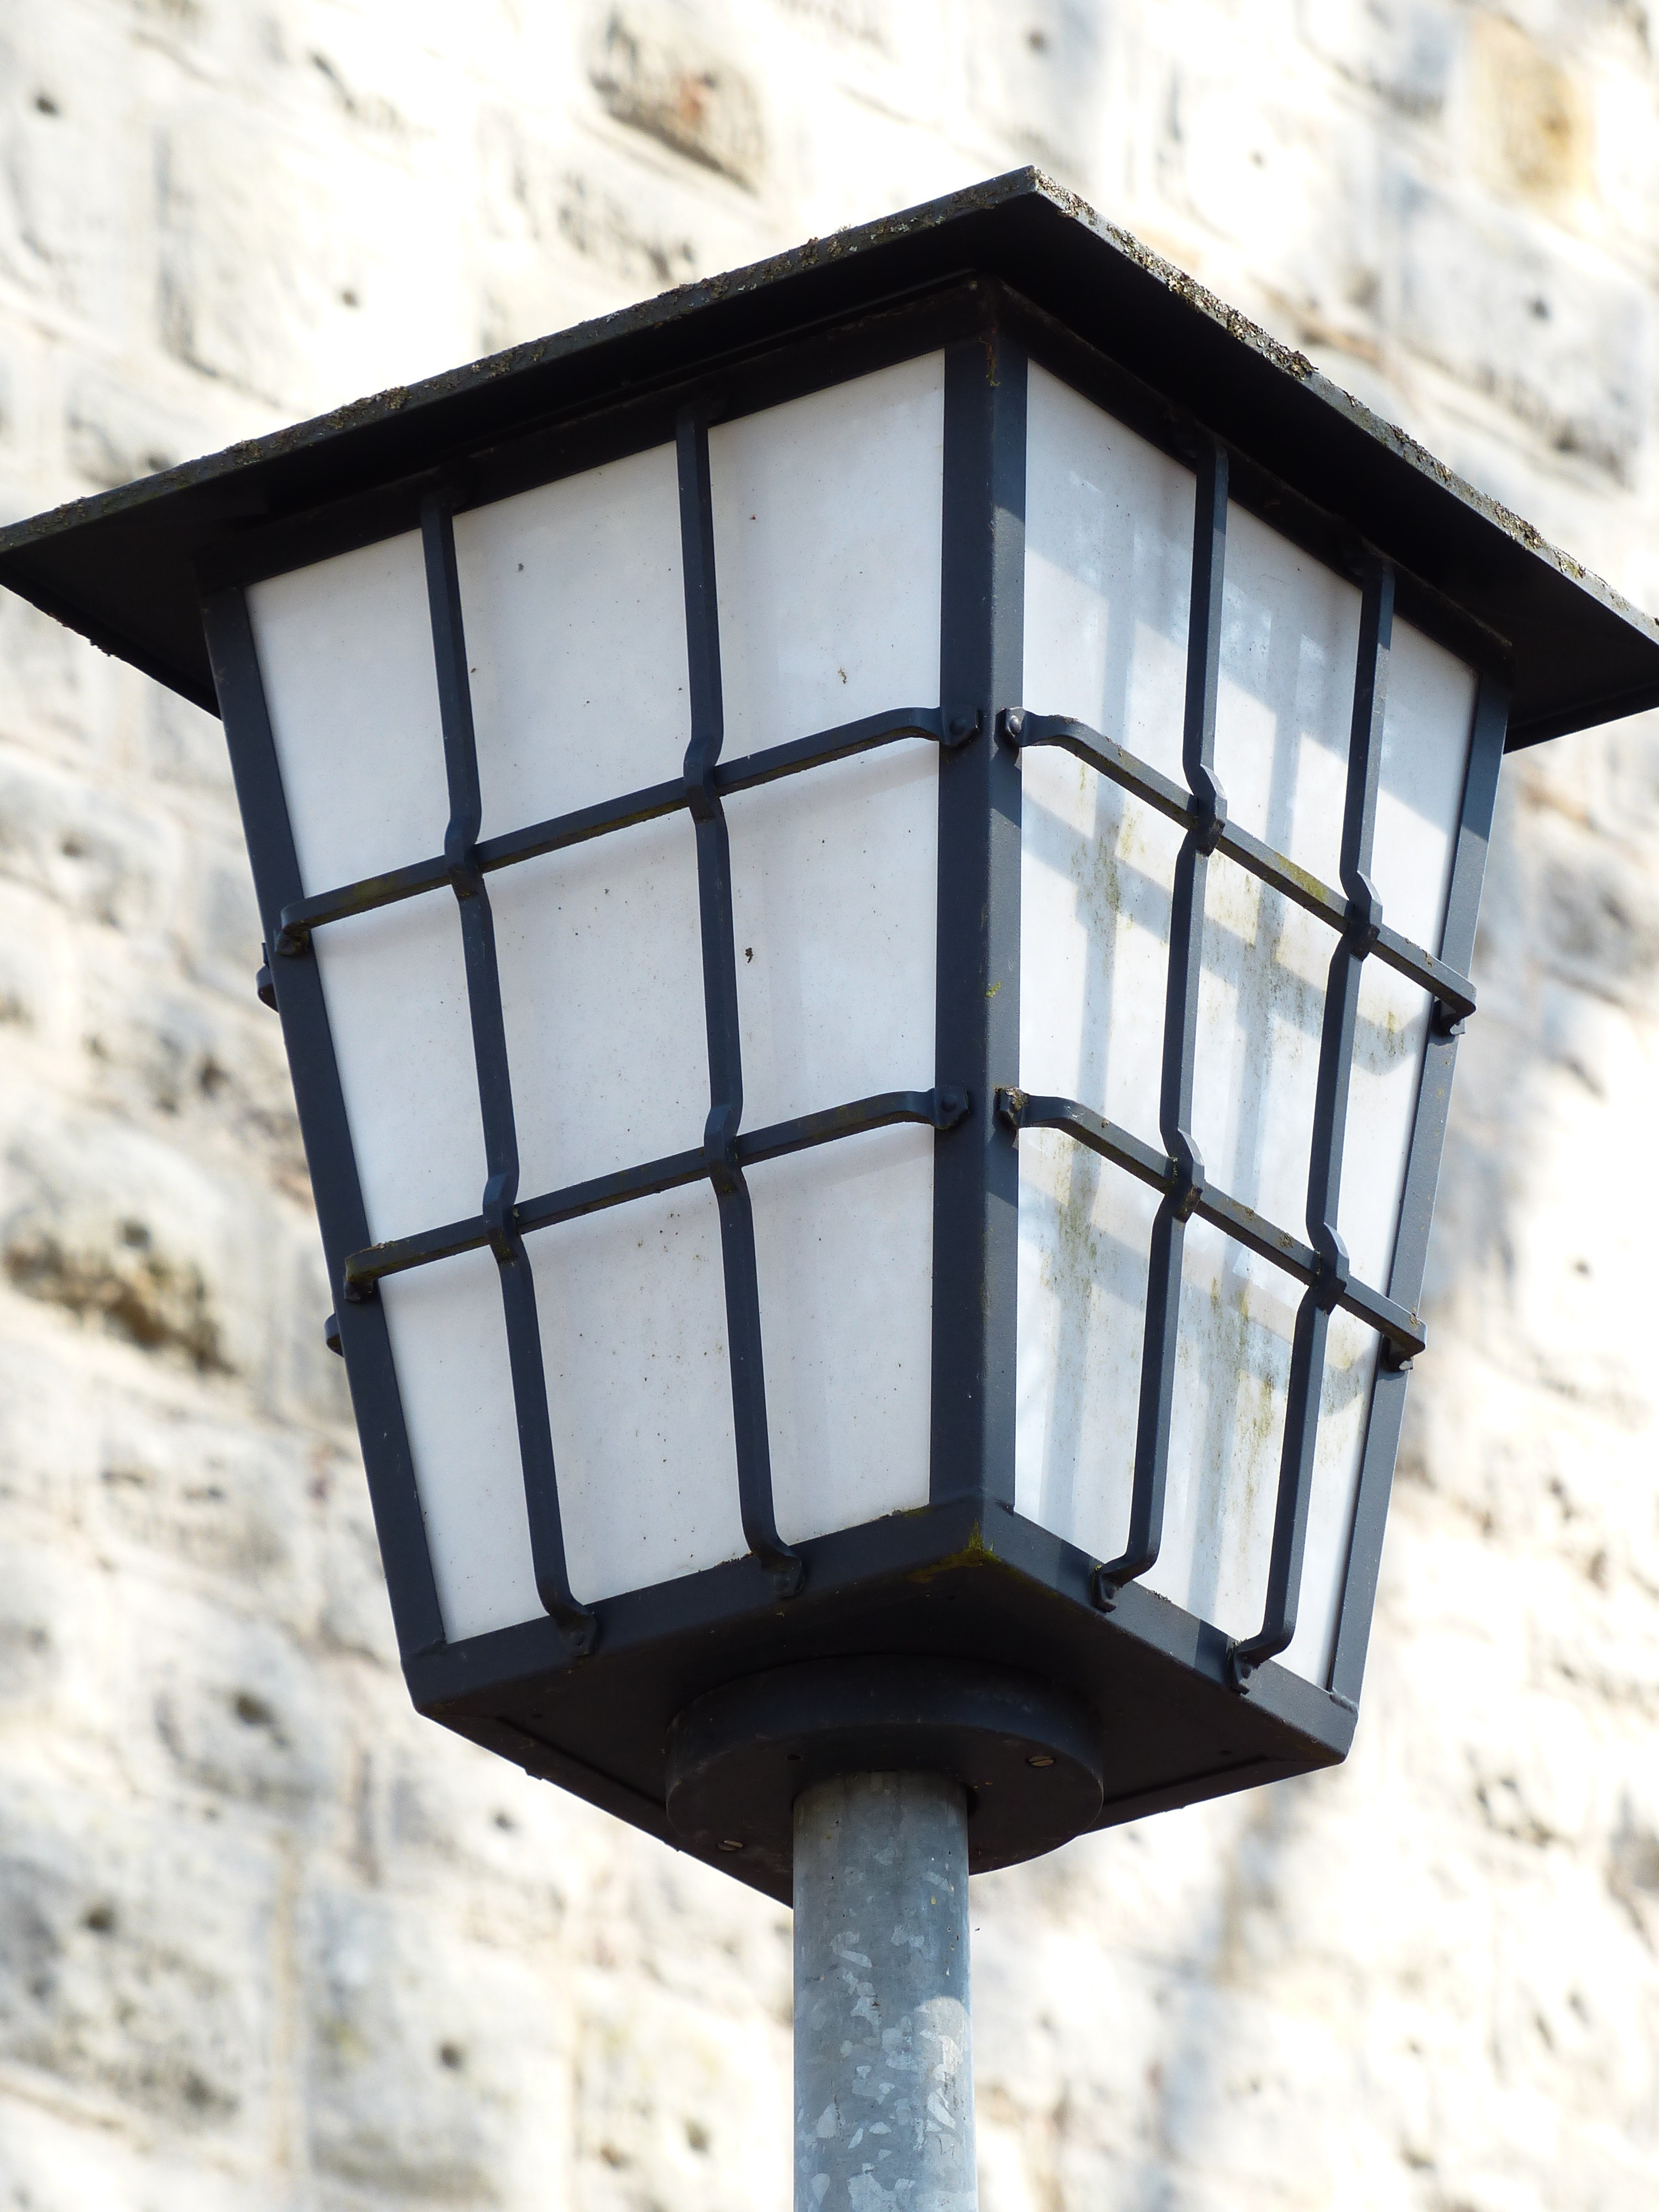
light, window, lantern, street light, lamp, lighting, symmetry, light fixture, iron, daylighting